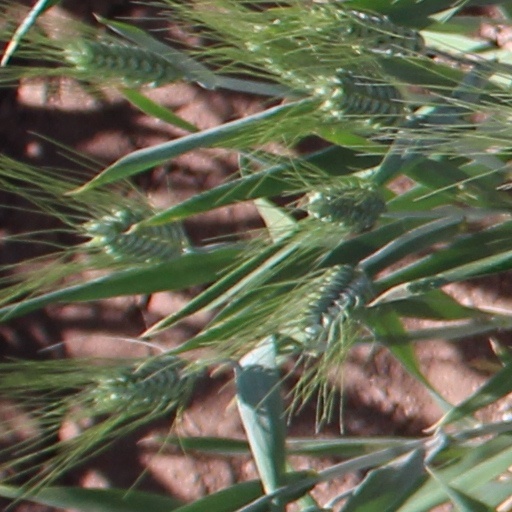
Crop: wheat